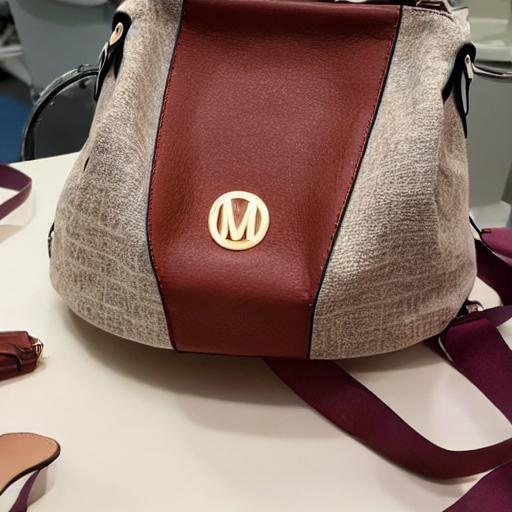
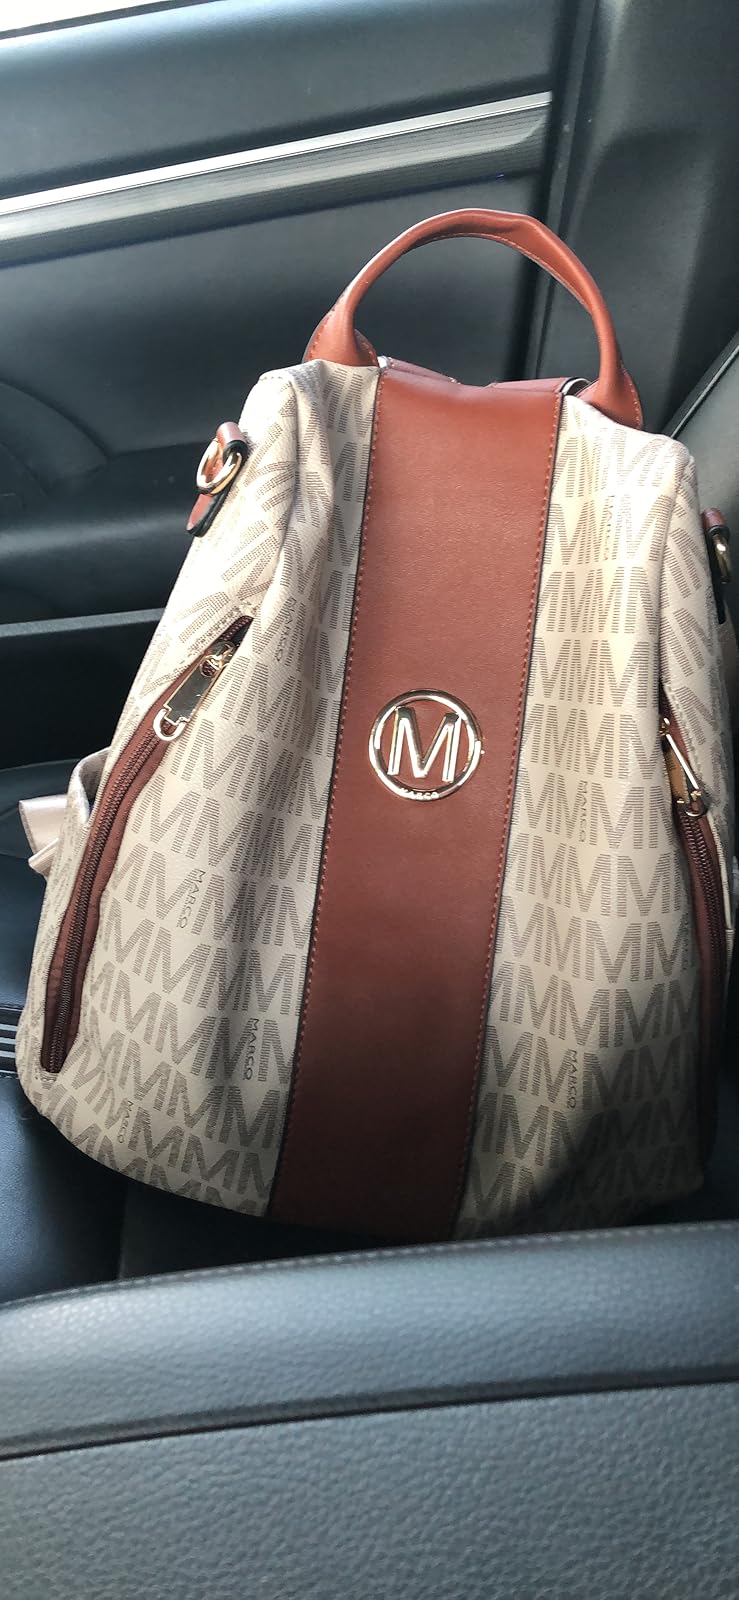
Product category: accessories_handbag
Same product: no